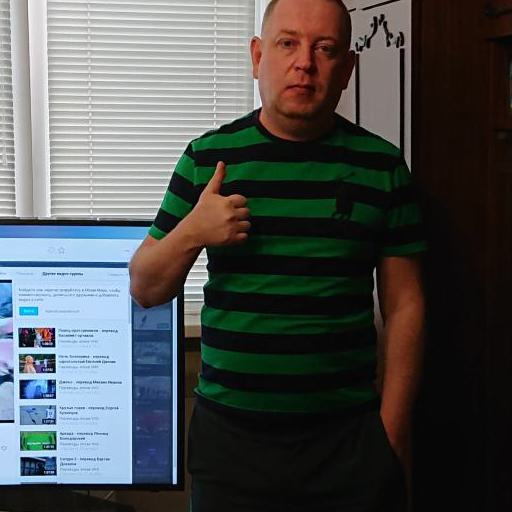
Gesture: like